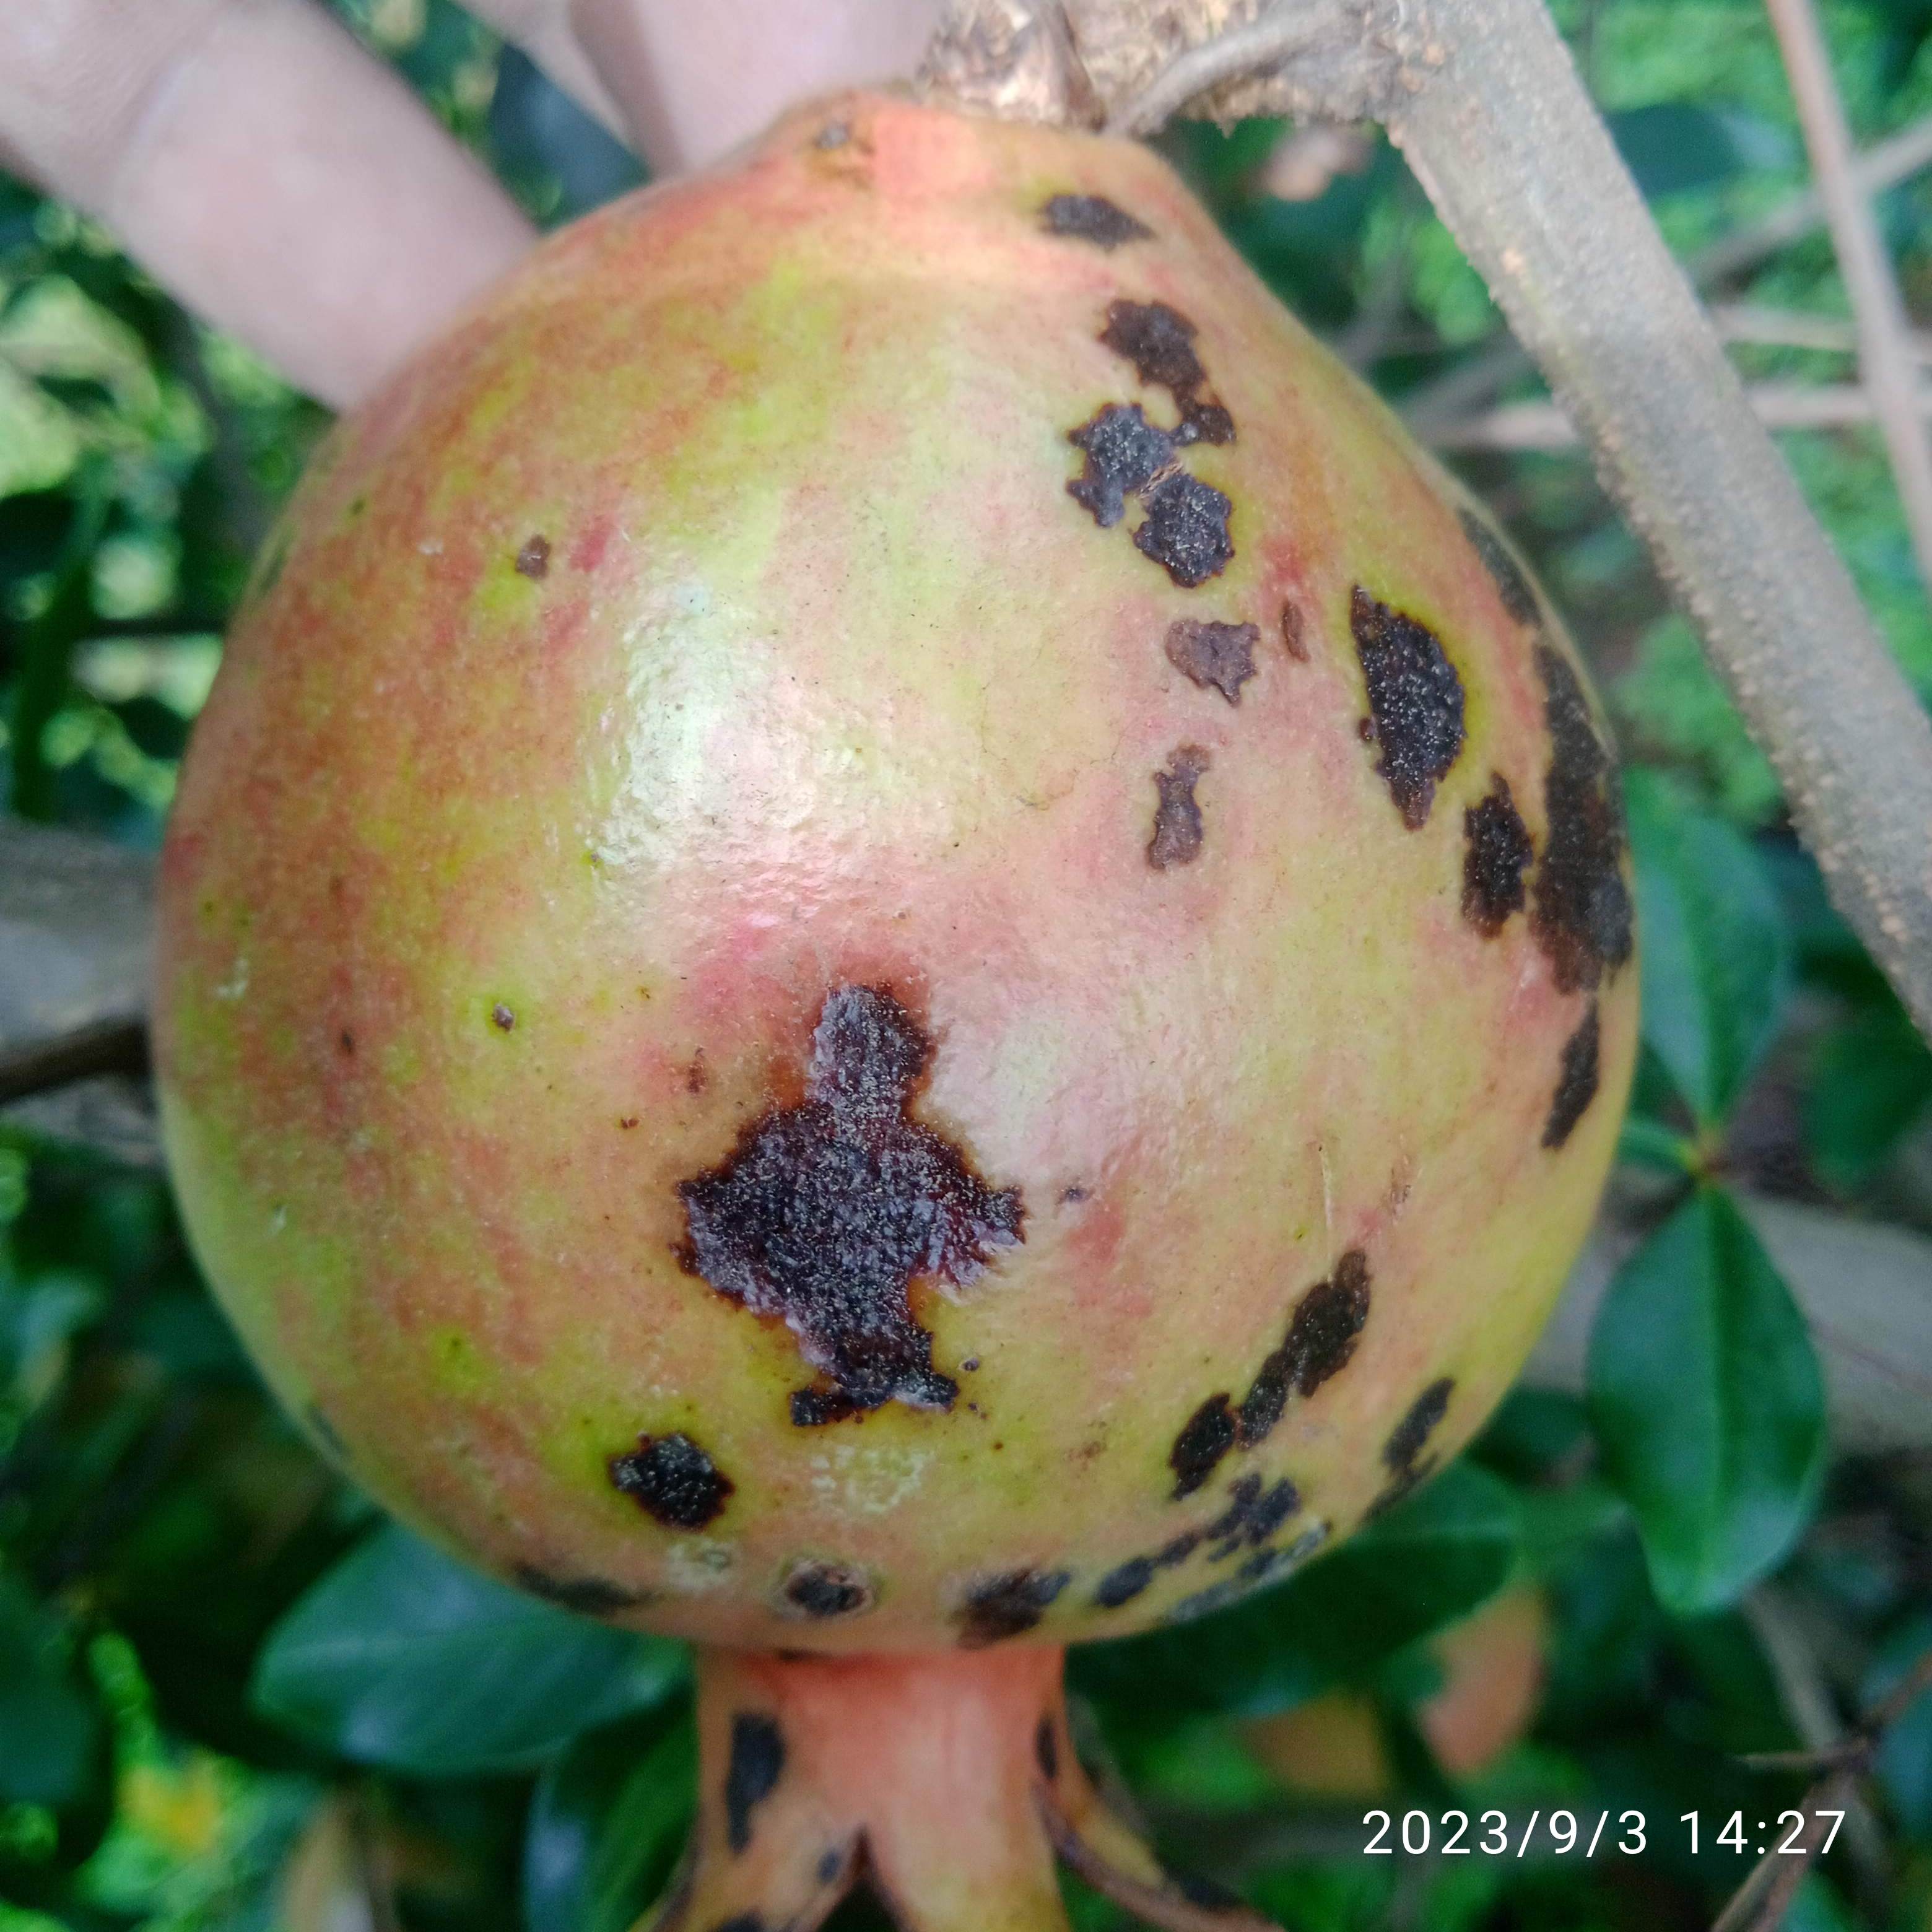
Label: Anthracnose